Claire Tabouret

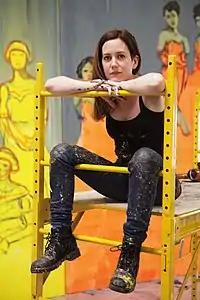
Claire Tabouret by Logan White

Claire Tabouret (born 1981) is a French artist based in Los Angeles, California, United States. She works with figurative subject matter, using loose expressive brushstrokes in a broad palette, mimicking both artificial and natural hues.